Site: brandenburg
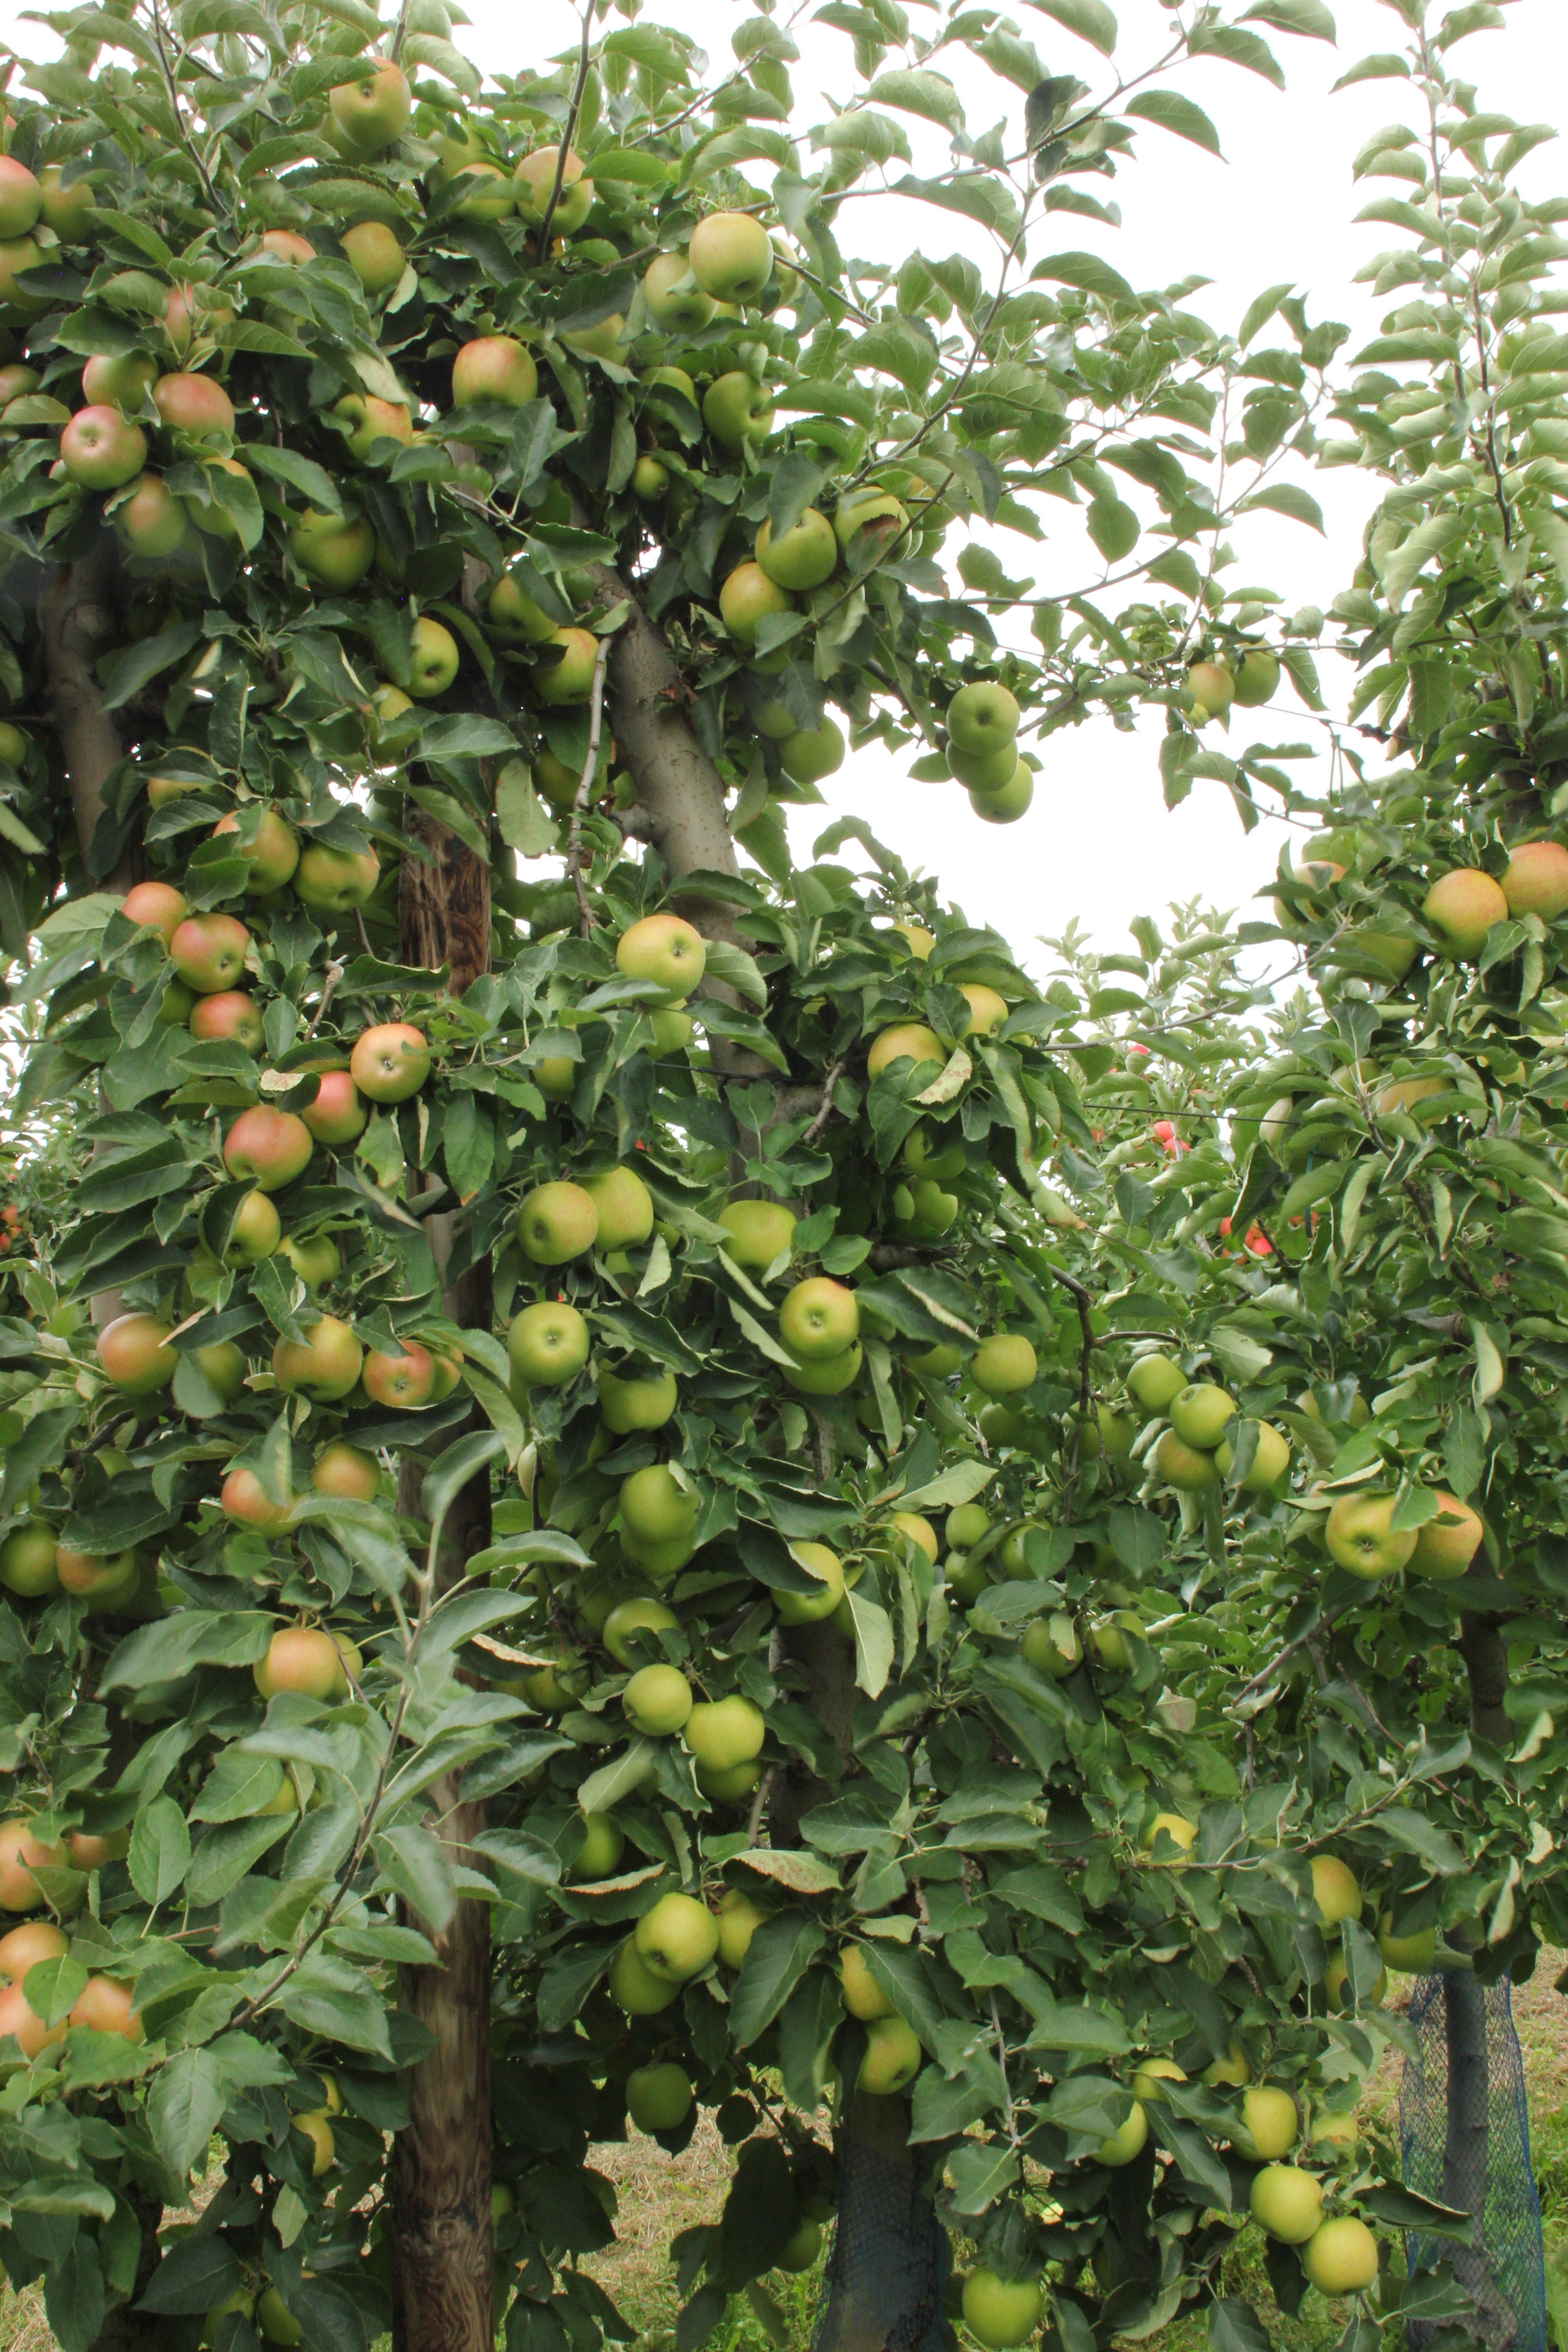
Growth stage (BBCH 87): Maturity of fruit and seed